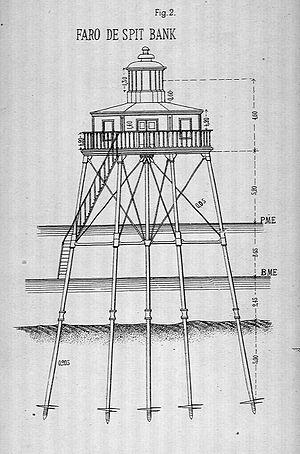
Le phare de Roches Point est un phare situé près de Cobh marquant un banc de sable dans le chenal menant à Cork Harbour, en mer Celtique, dans le comté de Cork.